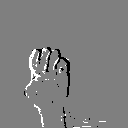
ASL letter: e